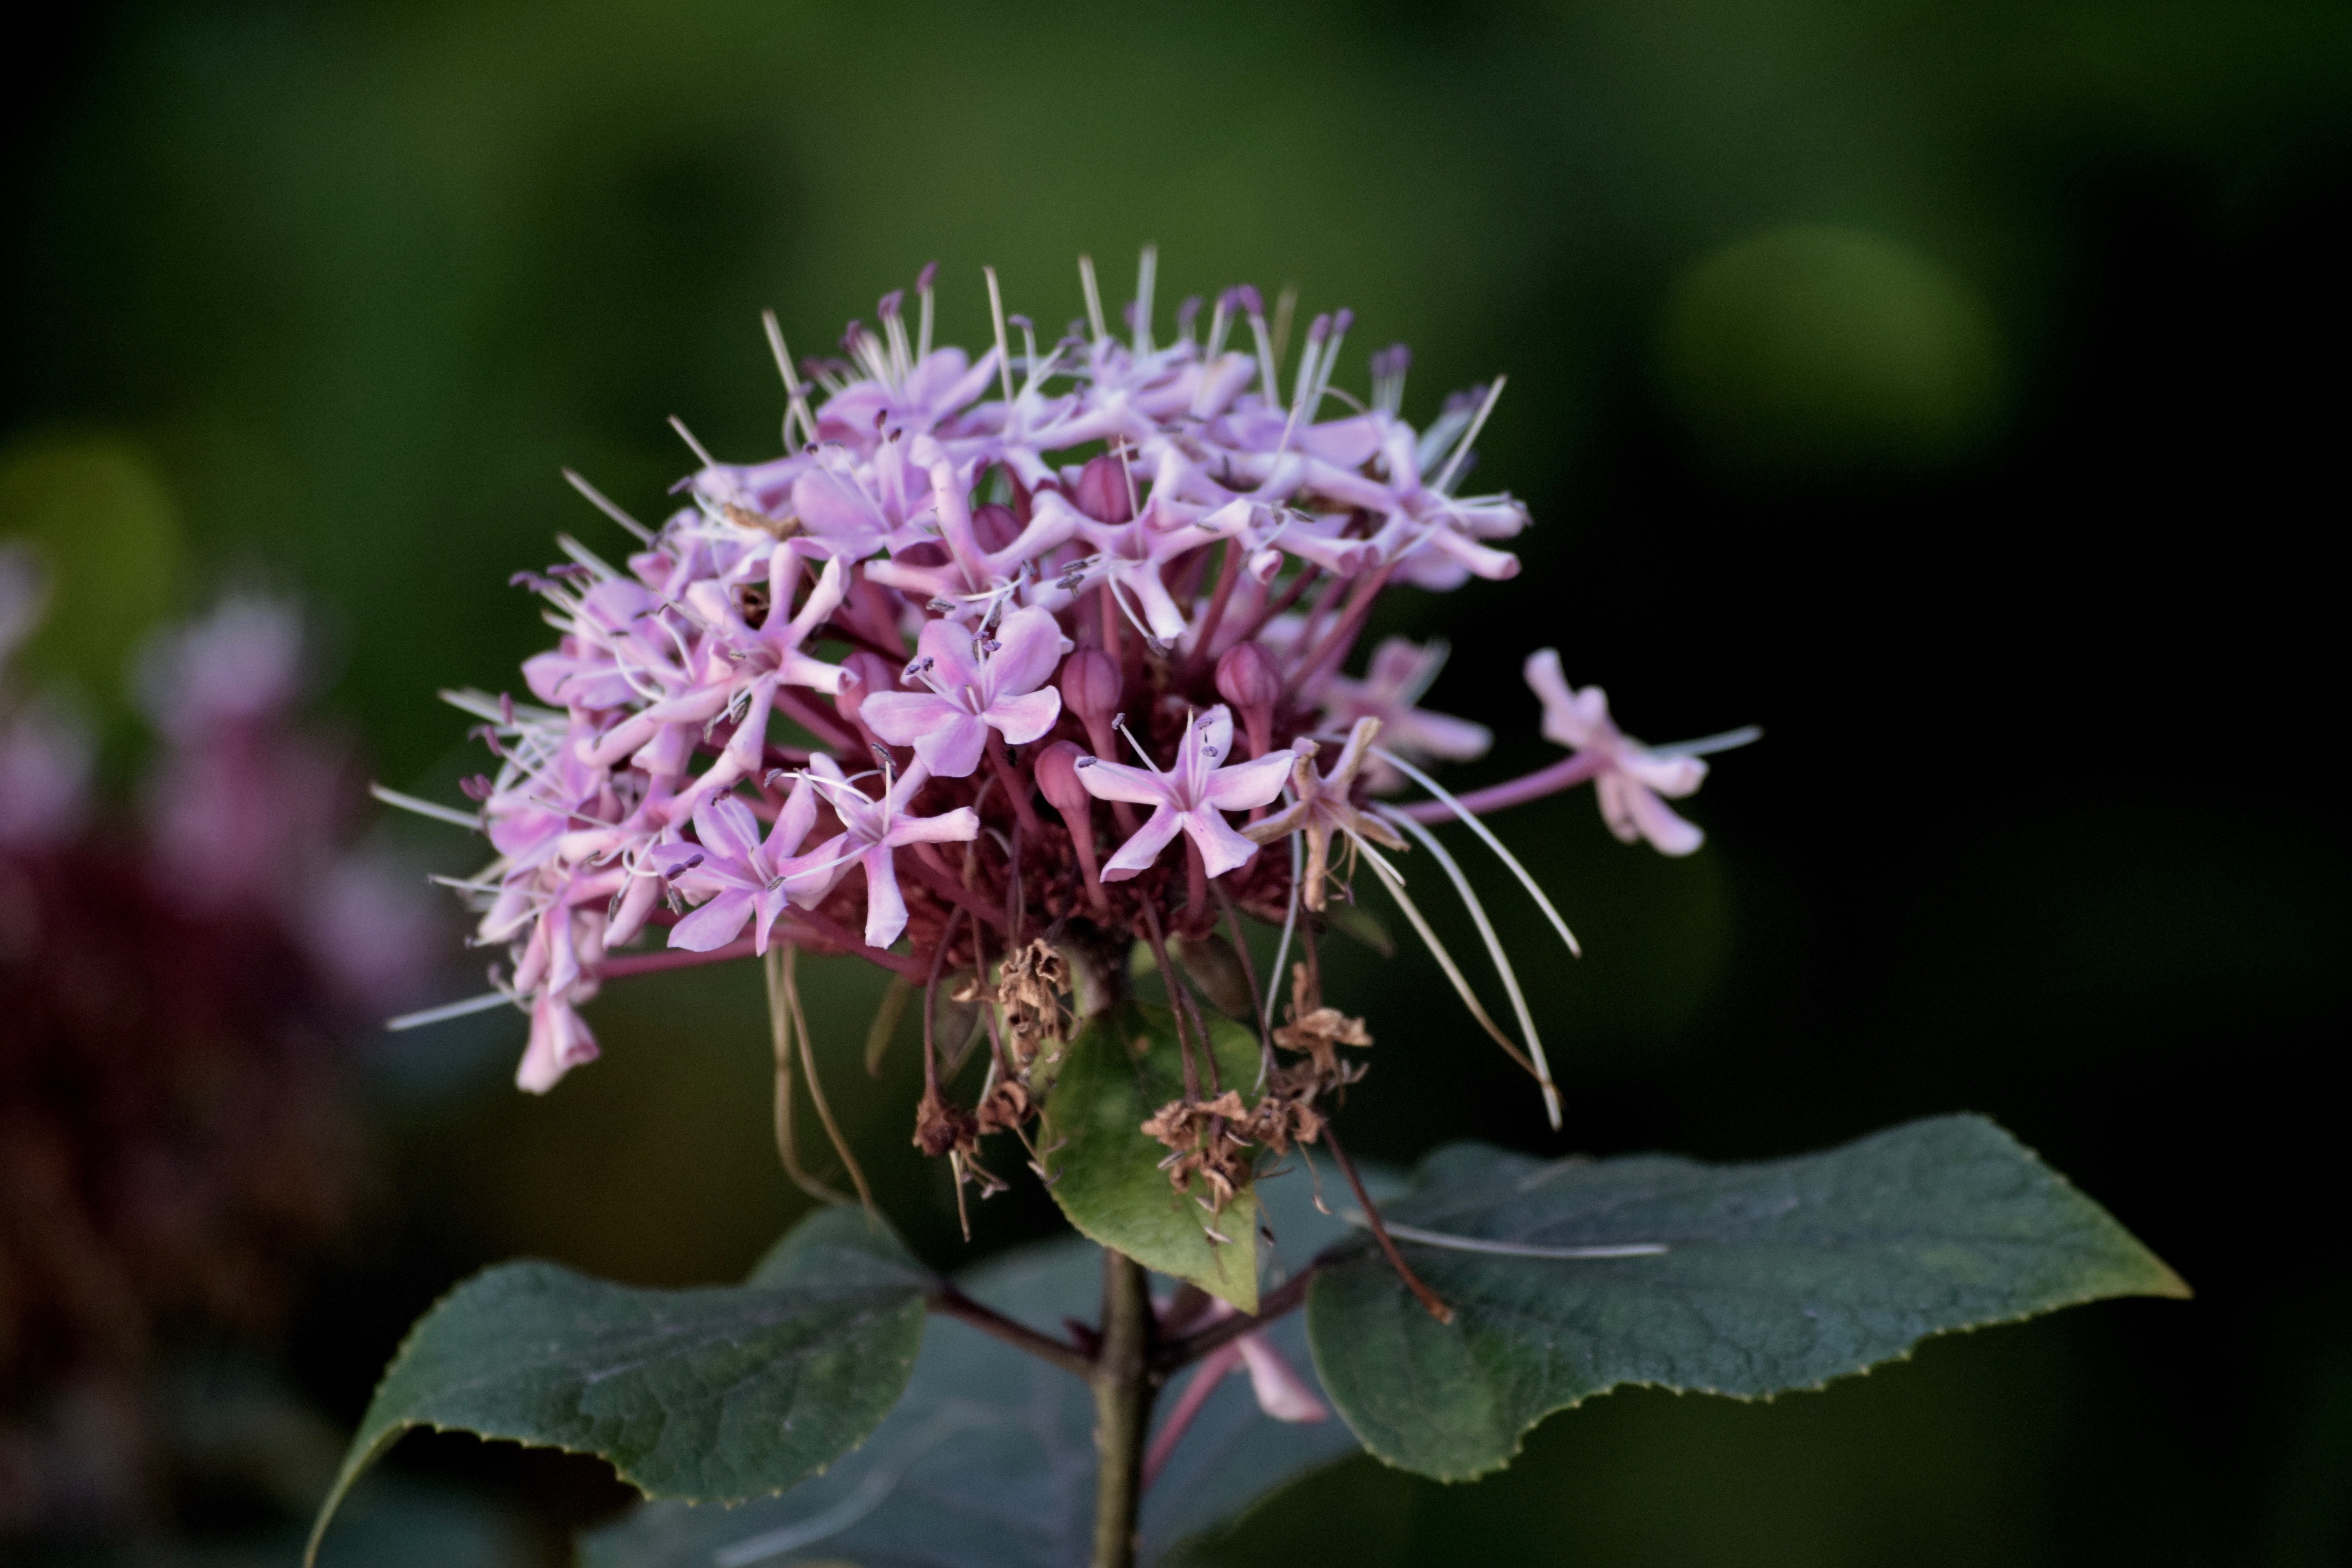
blossom, plant, flower, herb, botany, flora, wildflower, shrub, macro photography, flowering plant, land plant